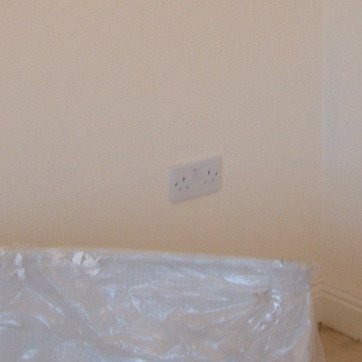
Material: plastic